Iran

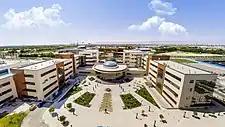
Razavi Hospital, accredited by <a href="https%3A//accreditation.ca/">ACI

Roughly one-third of Iran's surface area is suitable for farmland. Only 12% of the total land area is under cultivation, and less than one-third of the cultivated area is irrigated. The rest is devoted to dryland farming. Some 92% of agricultural products depend on water. The western and northwestern portions of the country have the most fertile soils. Iran's food security index stands at around 96 percent.